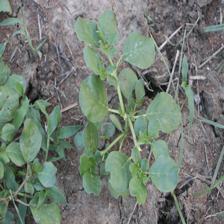
Label: BroadLeafWeed